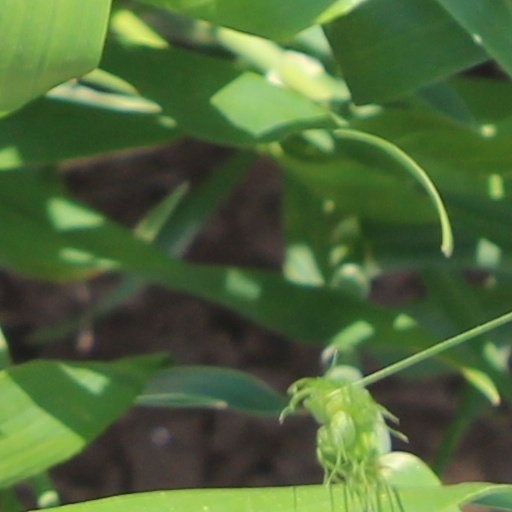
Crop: wheat